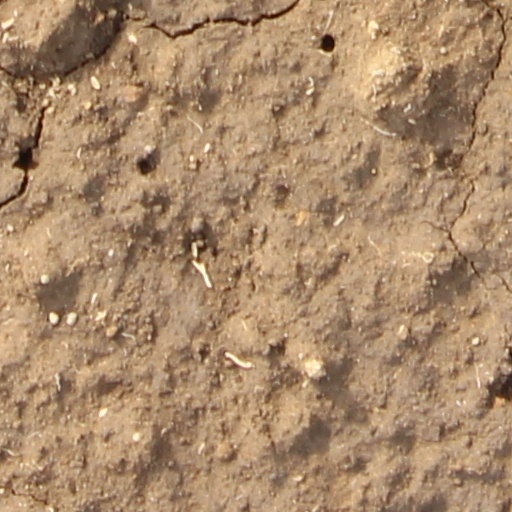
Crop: wheat